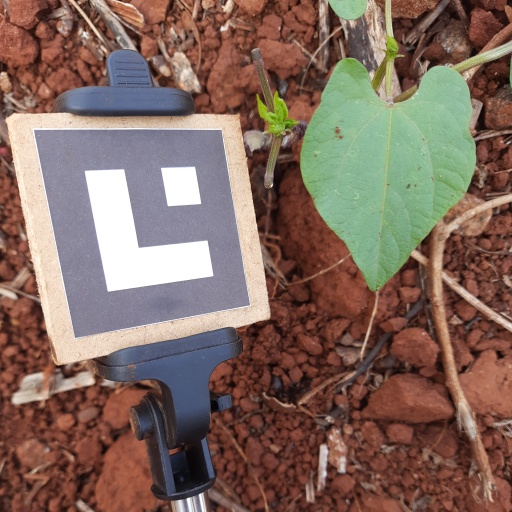
Observations: flat surface, no eating holes, with soild dust, under shade